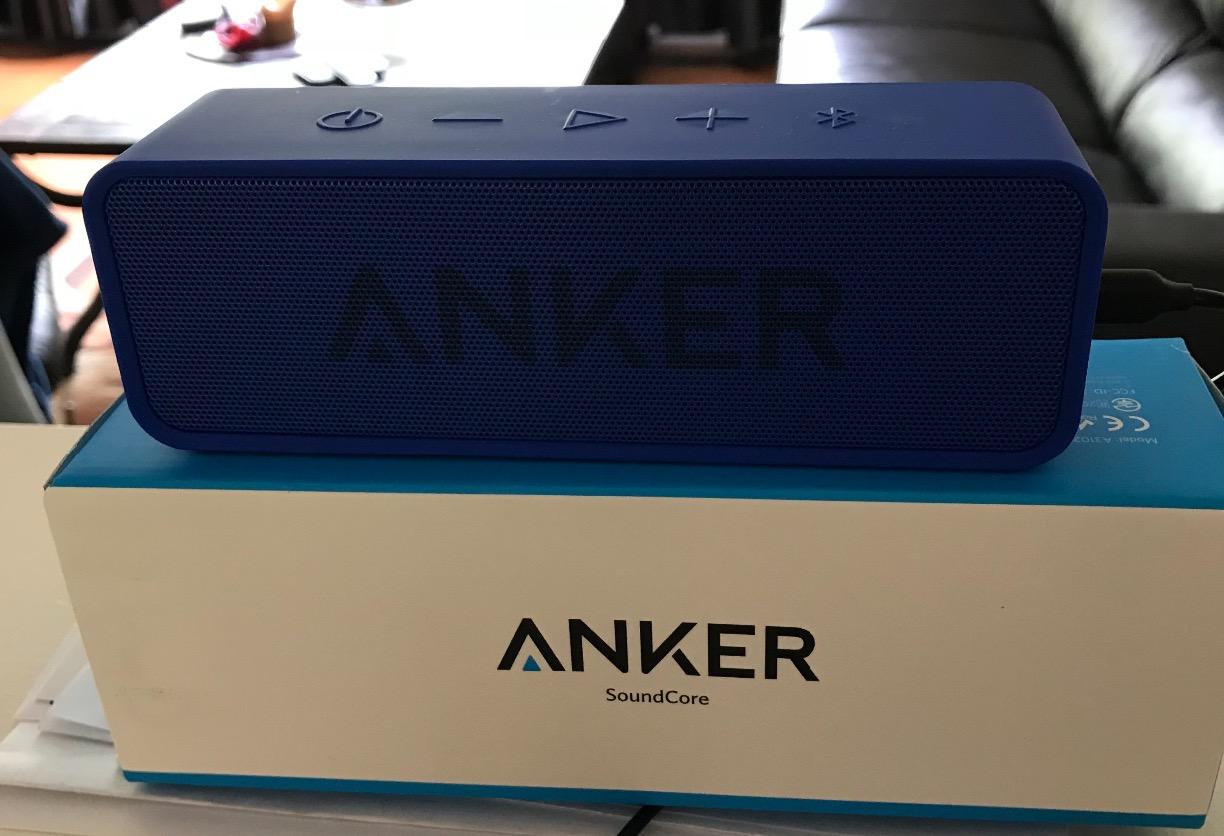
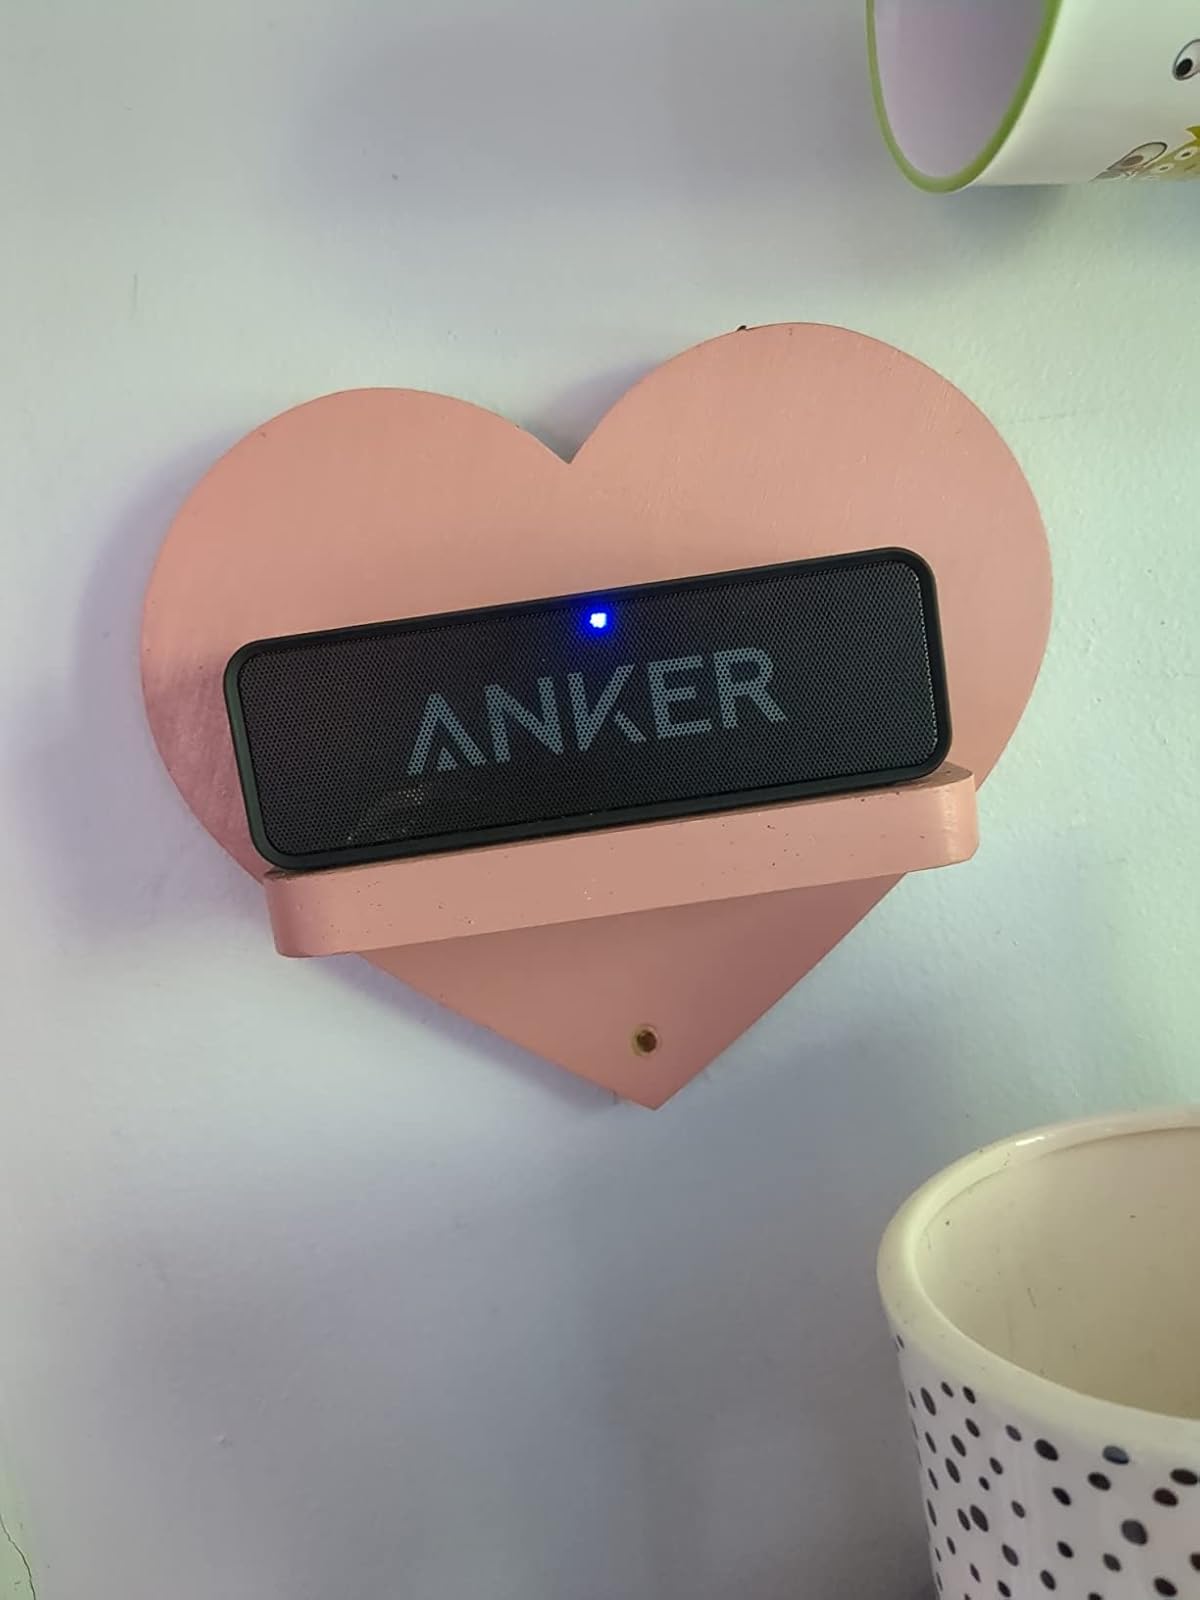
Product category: speaker
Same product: no